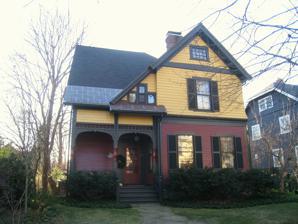
Building: Cushman House (Arlington, Massachusetts)
Country: United States of America
Year built: 1885
Historic house in Massachusetts, United States United States historic place Cushman House U.S. National Register of Historic Places Show map of Massachusetts Show map of the United States Location 104 Bartlett Ave., Arlington, Massachusetts Coordinates 42°24′42″N 71°9′48″W / 42.41167°N 71.16333°W / 42.41167; -71.16333 Built 1885 ( 1885 ) Architectural style Queen Anne MPS Arlington MRA NRHP reference No. 85001027 Added to NRHP April 18, 1985 The Cushman House (also known as the Wentworth House ) is a historic house in Arlington, Massachusetts . Built in the mid-1880s and moved to its present location in 1896, it is a well-preserved but fully realized example of Queen Anne architecture .  It was listed on the National Register of Historic Places in 1985. Description and history The Cushman House stands in a residential neighborhood on the south side of Arlington Center, on the east side of Bartlett Avenue midway between Gray and Woodland Streets. It is a 2 + 1 ⁄ 2 -story wood-frame structure, with a cross-gabled roof and an exterior of wooden clapboards and shingles. It is roughly T-shaped, with its entry porch located in the crook of the T, with turned posts and brackets forming arches supporting the porch roof. The siding at the upper levels is partly standard wooden shingles, and partly scallop-cut rows, giving variety to the surface. The house was built in 1884-1885 as a rental property by Thomas and John Gray, on the former Fowle estate, and was originally located facing Jason Street. The house was purchased and moved in 1896 by Mr. and Mrs Gardner Cushman, who built their Colonial Revival mansion (72 Irving Street) partly on that land. In 1897, Fannie Cushman sold this house to George and Annie Wentworth, who lived there some twenty years. It is one of Arlington's best-preserved examples of a modest Queen Anne house, a style more frequently seen than the more elaborate Queen Anne houses found on Pleasant Street. See also National Register of Historic Places listings in Arlington, Massachusetts References